Hector Tyndale

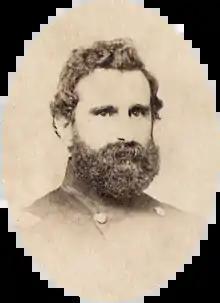

Hector Tyndale (a.k.a. George Hector Tyndale) was an American military officer who served in the Union army during the American Civil War. He fought at the Second Battle of Bull Run and the Battle of Antietam. He was wounded twice during the Battle of Antietam and thought dead from a head wound. After his recovery, he returned to active duty and fought in the Battle of Wauhatchie and the Battle of Missionary Ridge. He was brevetted to Brigadier General for his actions at Antietam and to Major General at the end of the war for gallantry and meritorious service. He was a successful businessman who owned and operated a glass and china importation firm in Philadelphia.